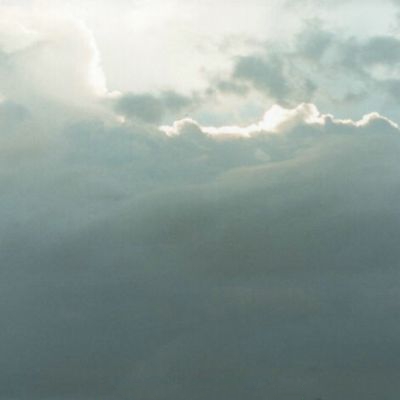
Cloud type: Stratus (St)